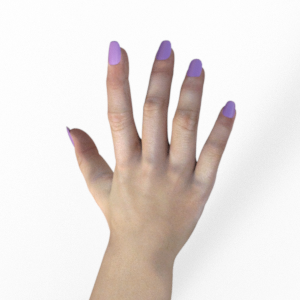
Label: paper